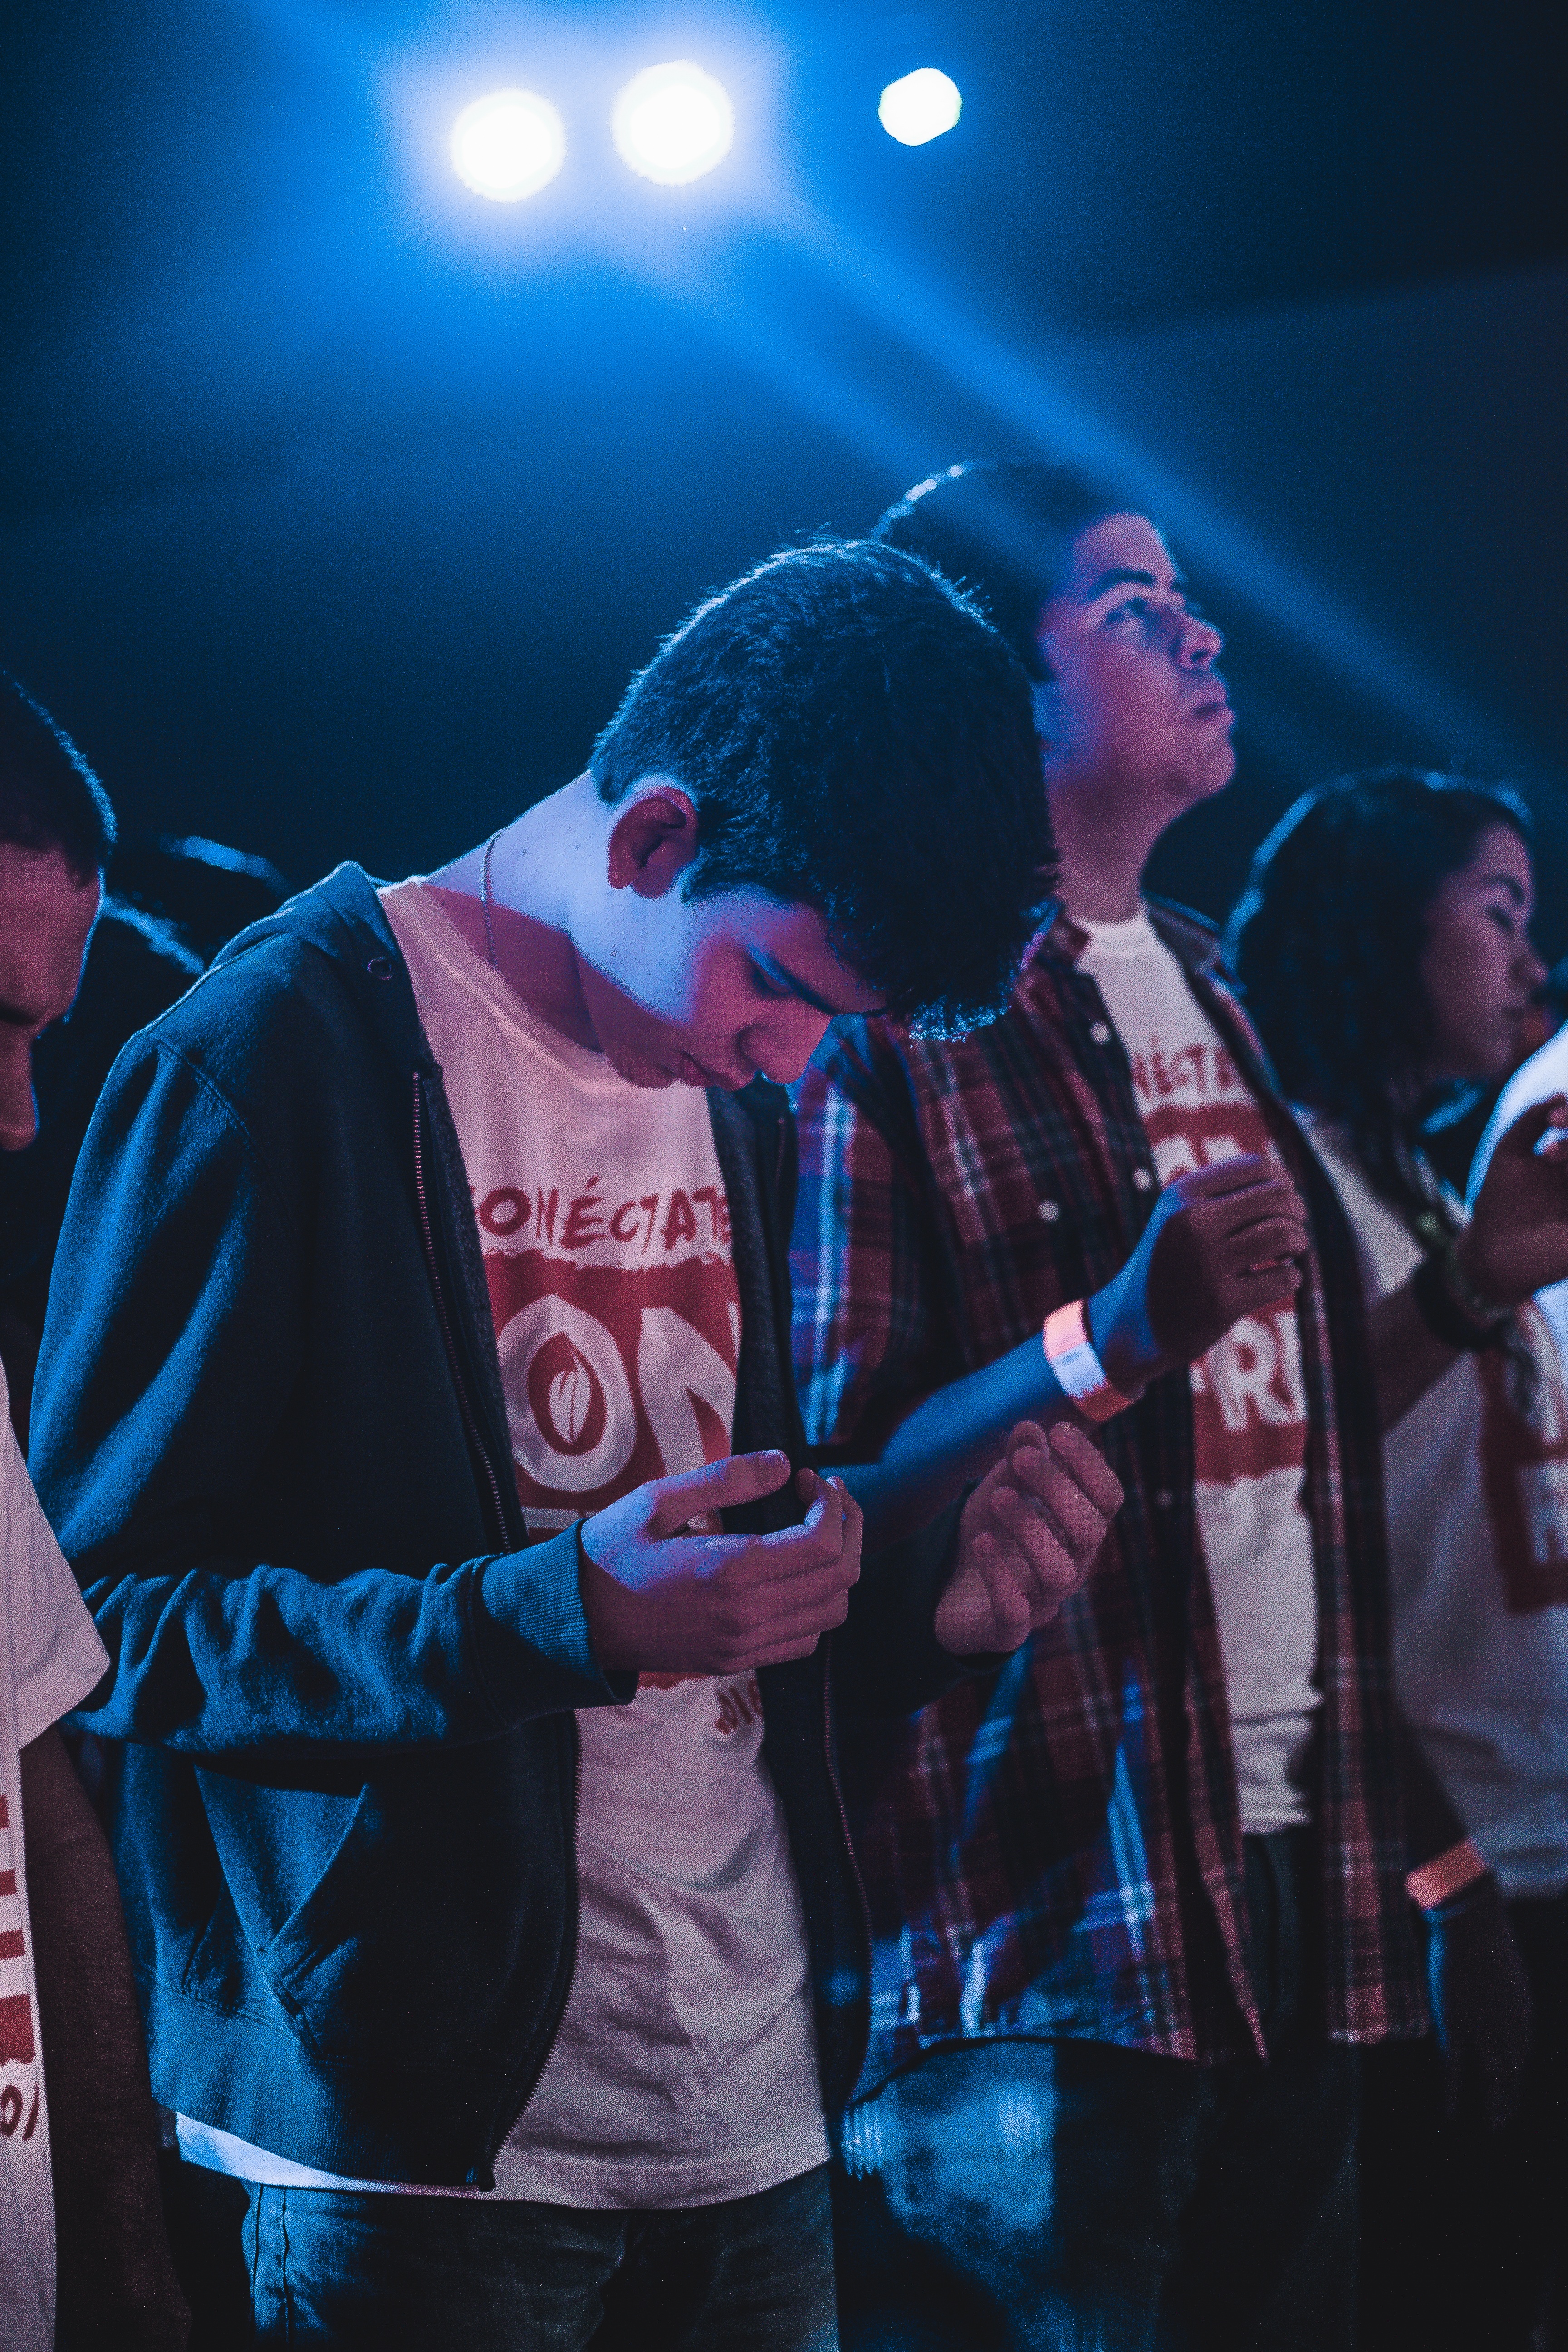
music, concert, audience, blue, musician, stage, performance, singing, guitarist, entertainment, performing arts, musical theatre